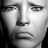
Emotion: sad